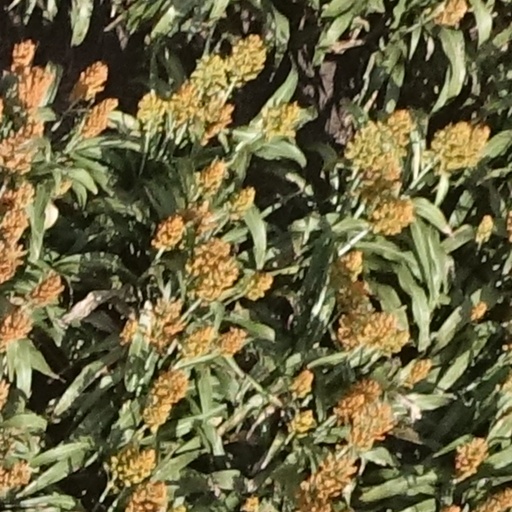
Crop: sorghum